I F P

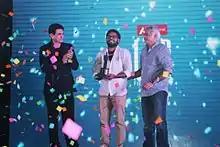
IFP 2014 winner along with Jury Hansal Mehta and Omung Kumar

The 2014 edition of IFP was announced on 28 May. The festival claimed to reach out to filmmakers from smaller towns and other countries through previous year's winning film screenings. The official trailer of 2014 edition was revealed on 4 June, which featured a military theme. The trailer was shot with extensive use of VFX and sent out the message 'Shoot before you get shot'.